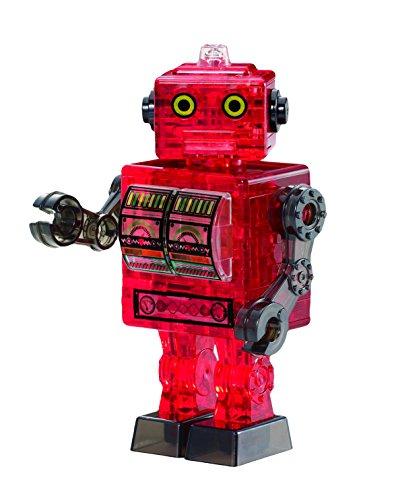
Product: Bepuzzled Original 3D Crystal Jigsaw Puzzle Kit - Tin Robot DIY Assembly Brain Teaser, Fun Model Toy Gift Decoration for Adults & Kids Age 12 and Up, 39 Pieces (Level 1)
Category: Toys & Games | Puzzles | Brain Teasers
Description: Take puzzling to a whole new dimension – tin robot 3D crystal puzzle from Be Puzzled is a sleek, translucent, crystalline puzzle with 39 unique interlocking pieces.
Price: $12.99
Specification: ProductDimensions:5.8x2x3.8inches|ItemWeight:6.4ounces|ShippingWeight:6.4ounces(Viewshippingratesandpolicies)|DomesticShipping:ItemcanbeshippedwithinU.S.|InternationalShipping:ThisitemcanbeshippedtoselectcountriesoutsideoftheU.S.LearnMore|ASIN:B01G5Y4CG2|Itemmodelnumber:30898|Manufacturerrecommendedage:5yearsandup